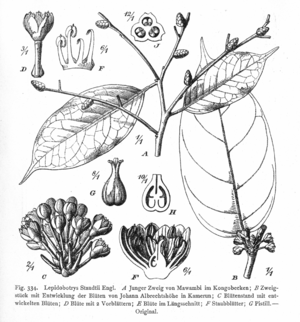
La petite famille des Lépidobotryacées regroupe des plantes dicotylédones. Elle ne comprend que 1 à 3 espèces dont Lepidobotrys staudtii, un arbuste originaire d'Afrique tropicale, espèce anciennement située dans les Oxalidacées.